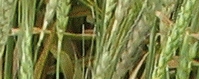
Label: Wheat___Brown_Rust